Julio Jiménez (cyclist)

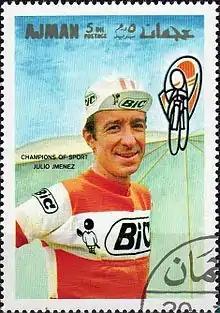
Jiménez on a 1969 Emirate of Ajman postage stamp

Julio Jiménez Muñoz (28 October 1934 – 8 June 2022) was a Spanish professional road racing cyclist.